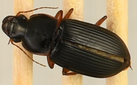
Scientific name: Harpalus pensylvanicus
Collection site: North Sterling NEON (STER), plot STER_029